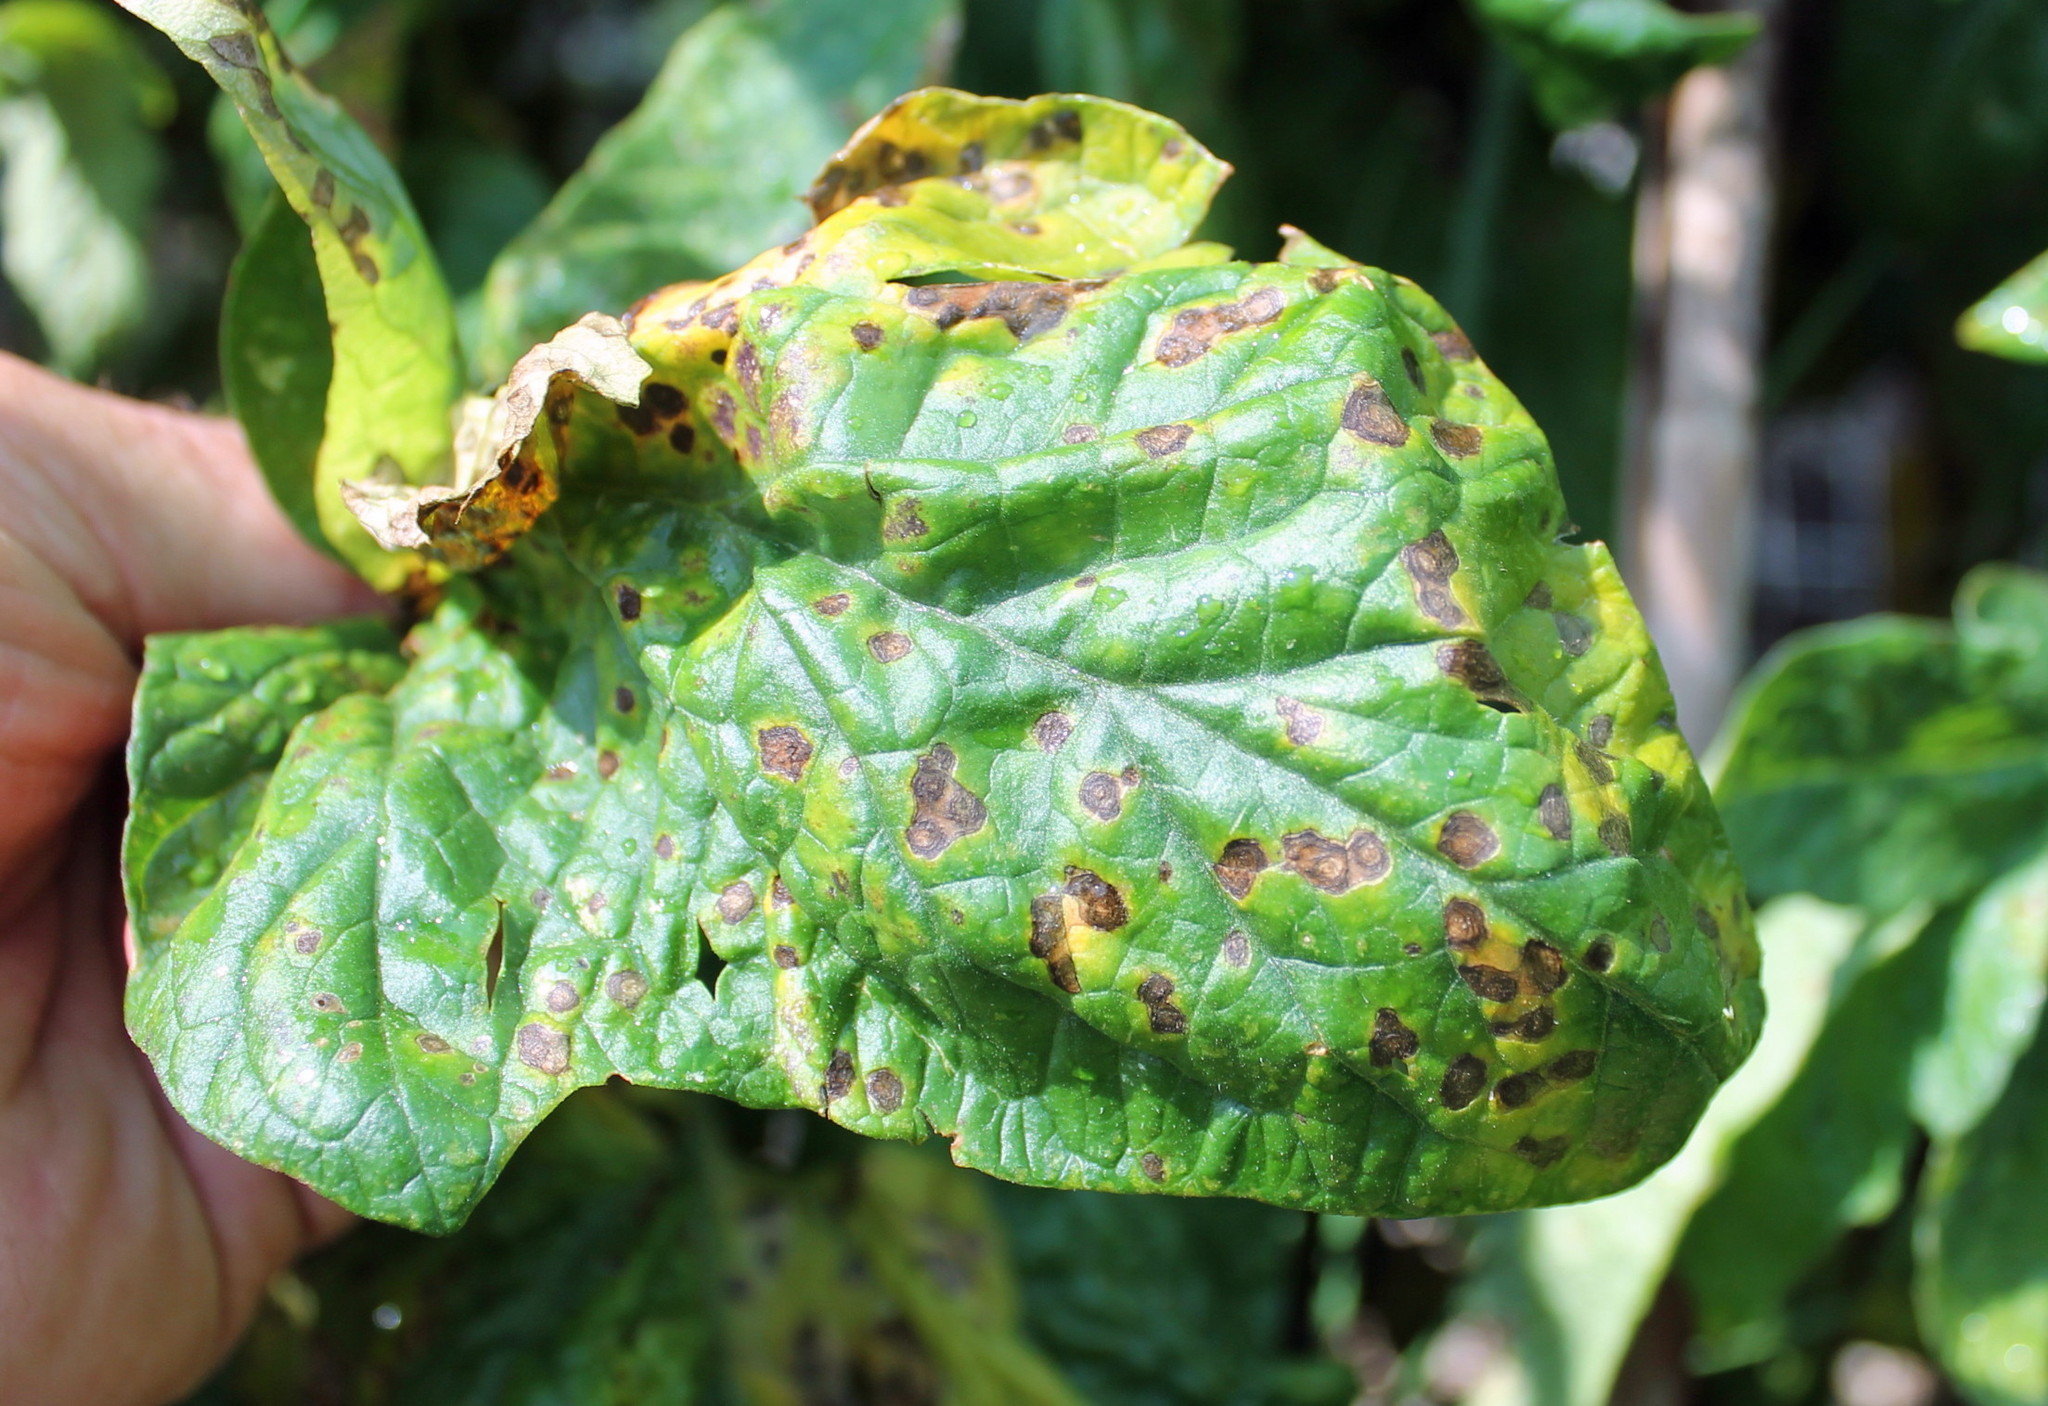
Labels: Tomato Septoria leaf spot